Out & Equal

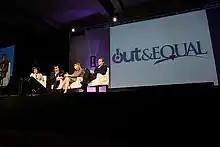
Out & Equal at Workplace Summit.

Stanford University lists Out & Equal as the leading organization for LGBT graduates to turn to for job placement advice.